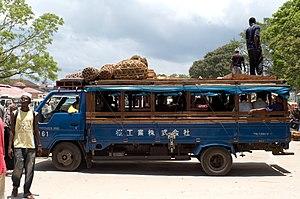
Le taxi collectif est un moyen de transport en commun similaire au taxi traditionnel, mais où plusieurs clients sont invités à monter à bord. Dans les deux cas, on parle de transport à la demande.